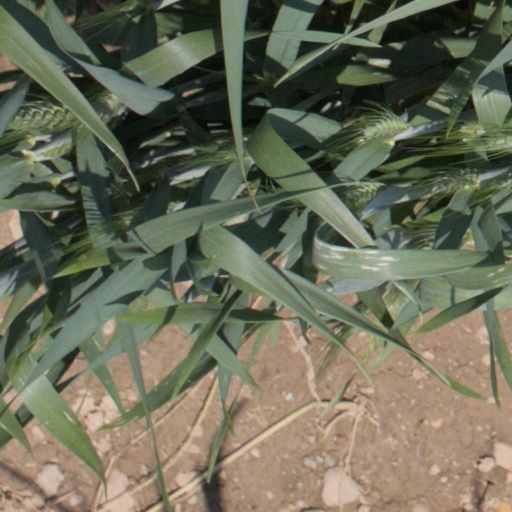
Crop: wheat